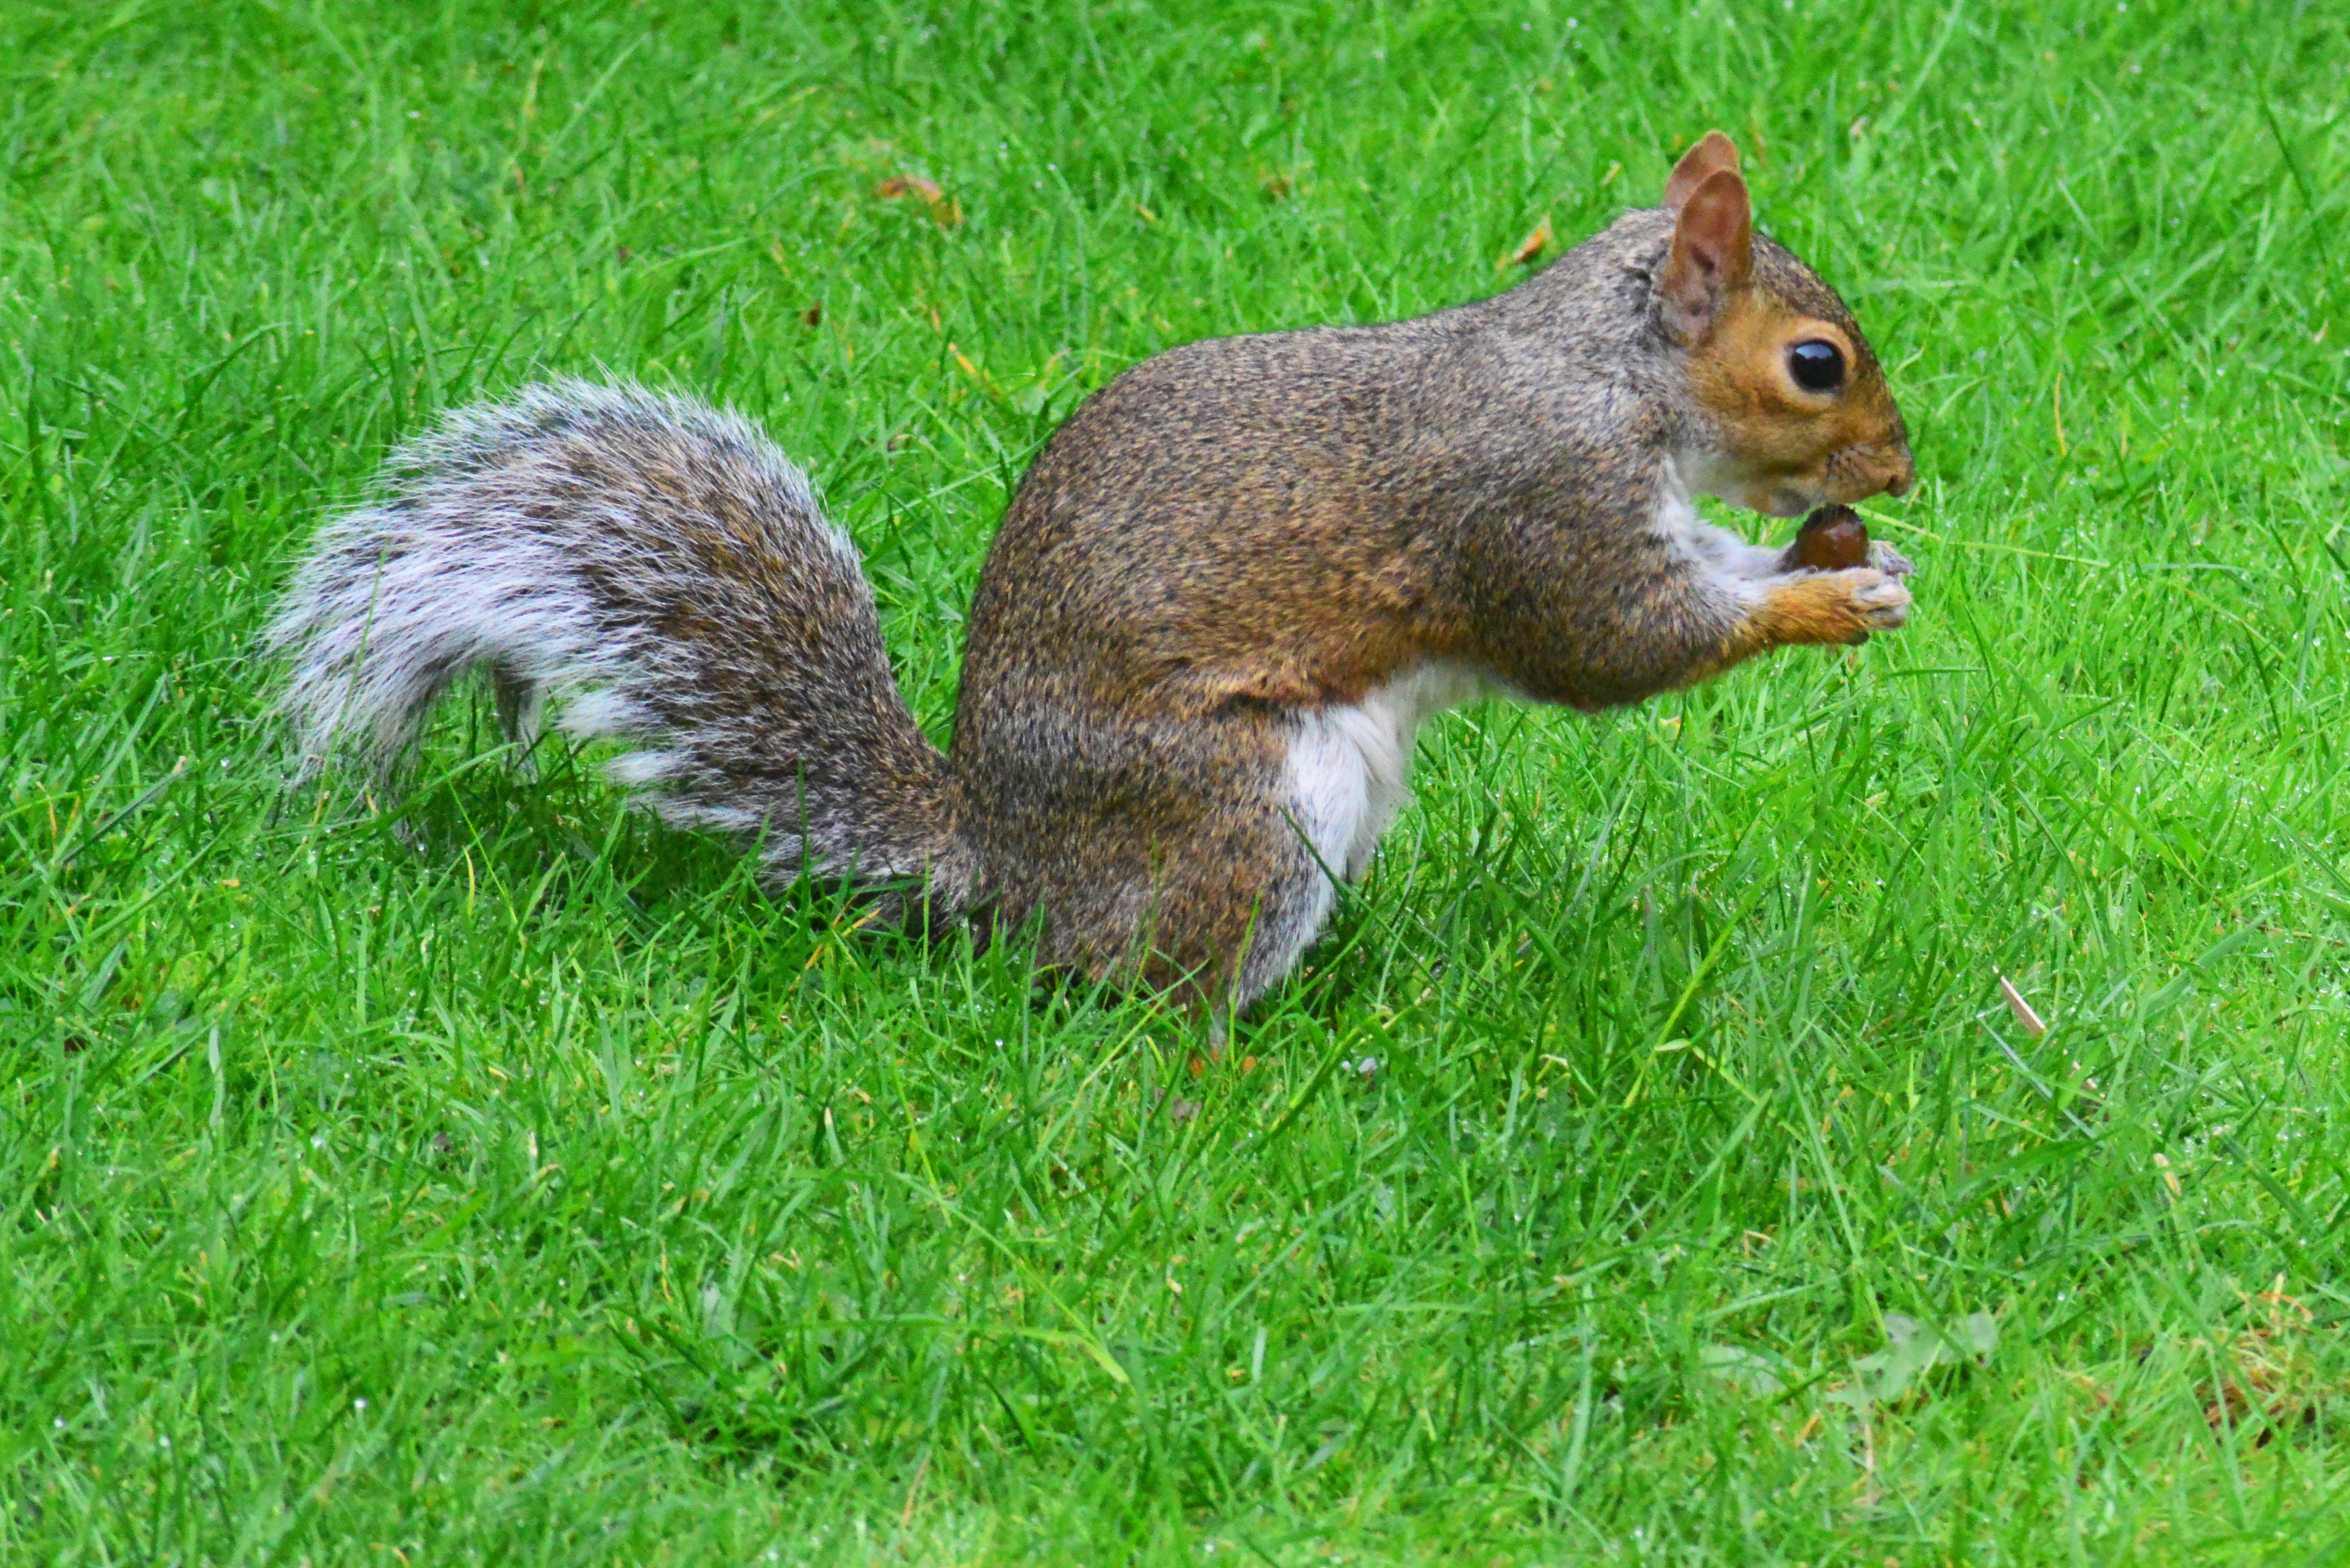
grass, animal, wildlife, mammal, squirrel, rodent, fauna, close up, vertebrate, detail, grey squirrel, fox squirrel, eating cobnut